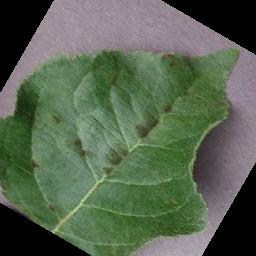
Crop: apple
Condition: scab